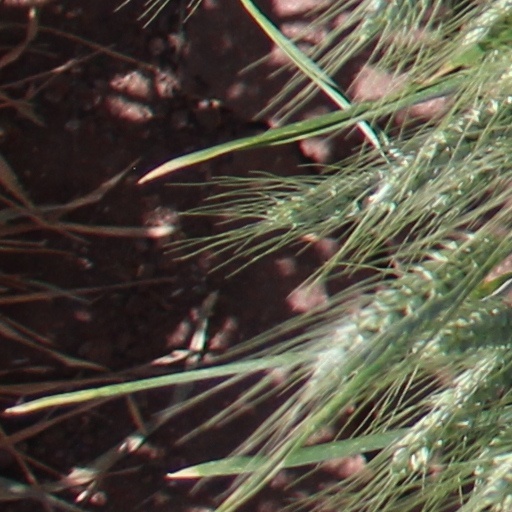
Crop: wheat